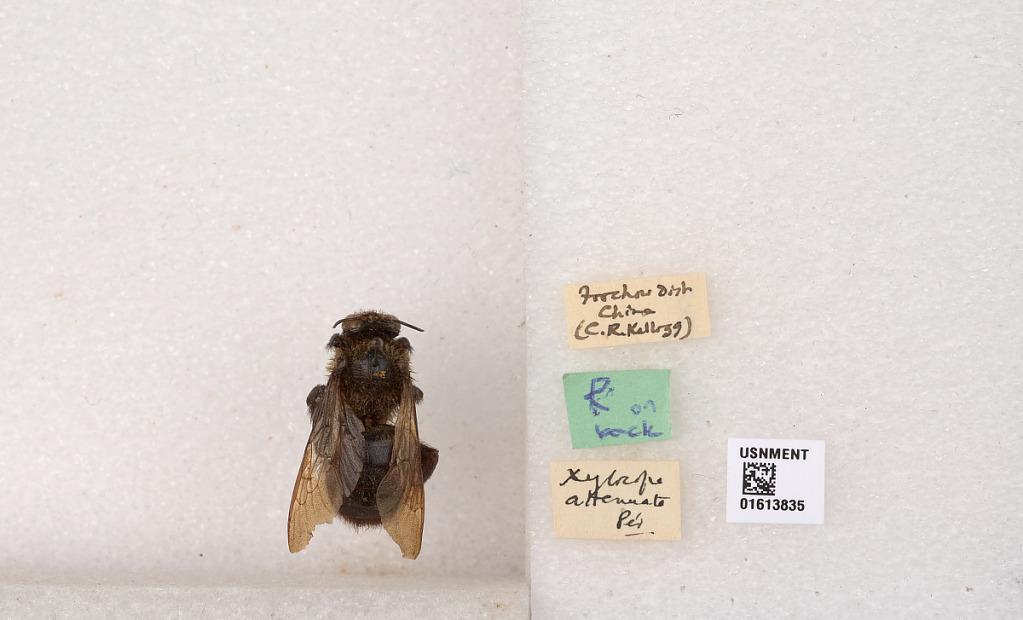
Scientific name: Xylocopa (Biluna) tranquebarorum tranquebarorum (Swederus)
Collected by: C. Kellogg
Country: China
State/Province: Fujian
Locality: Foochow